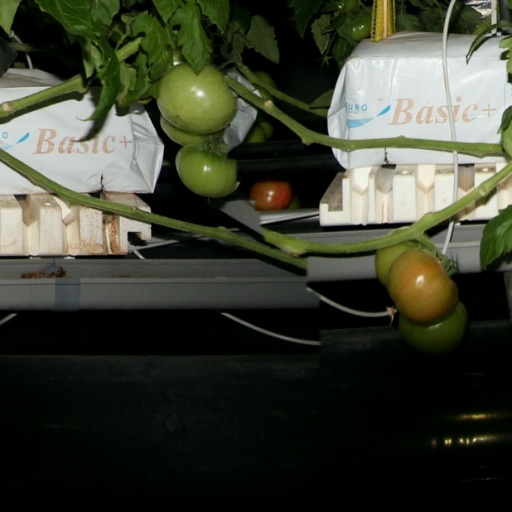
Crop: tomato